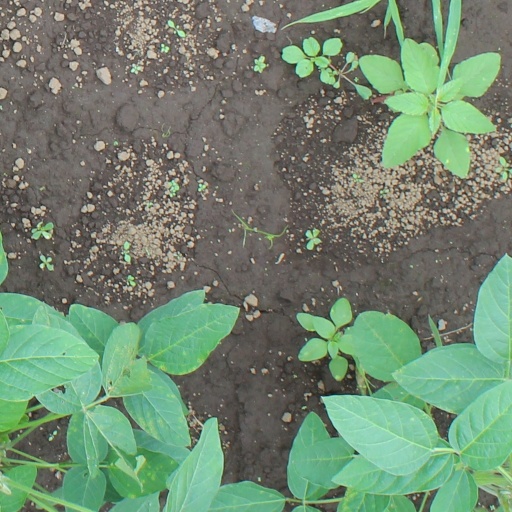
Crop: soybean